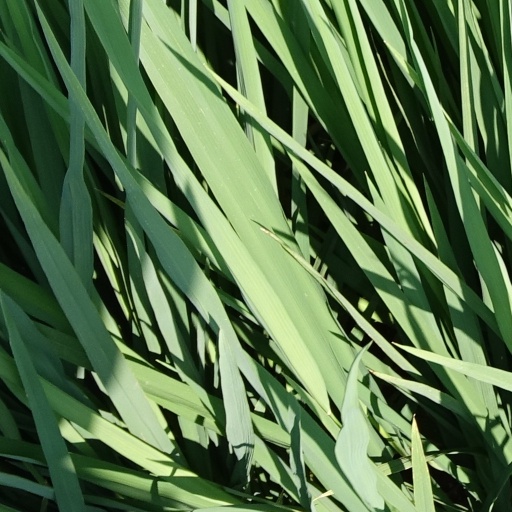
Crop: rice